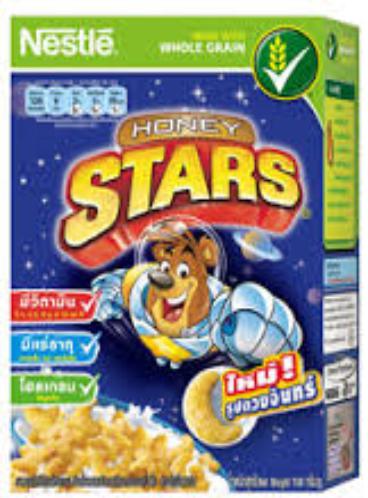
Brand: Honey Stars
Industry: Food